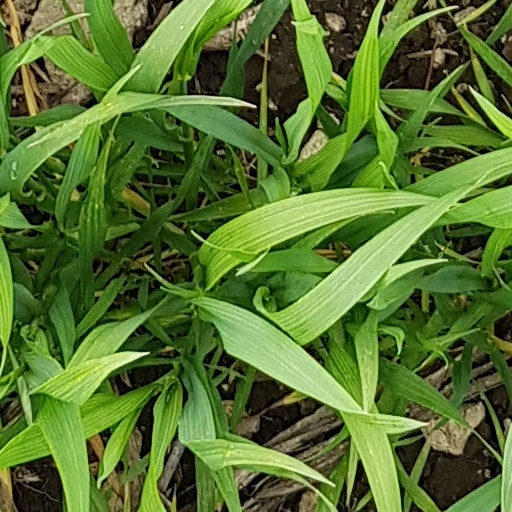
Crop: wheat